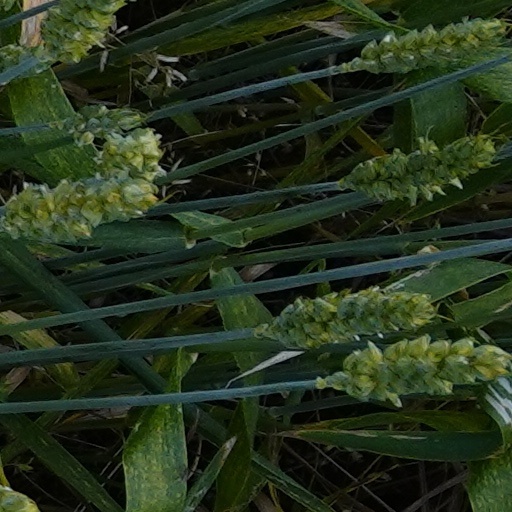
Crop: wheat